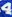
Number: 4